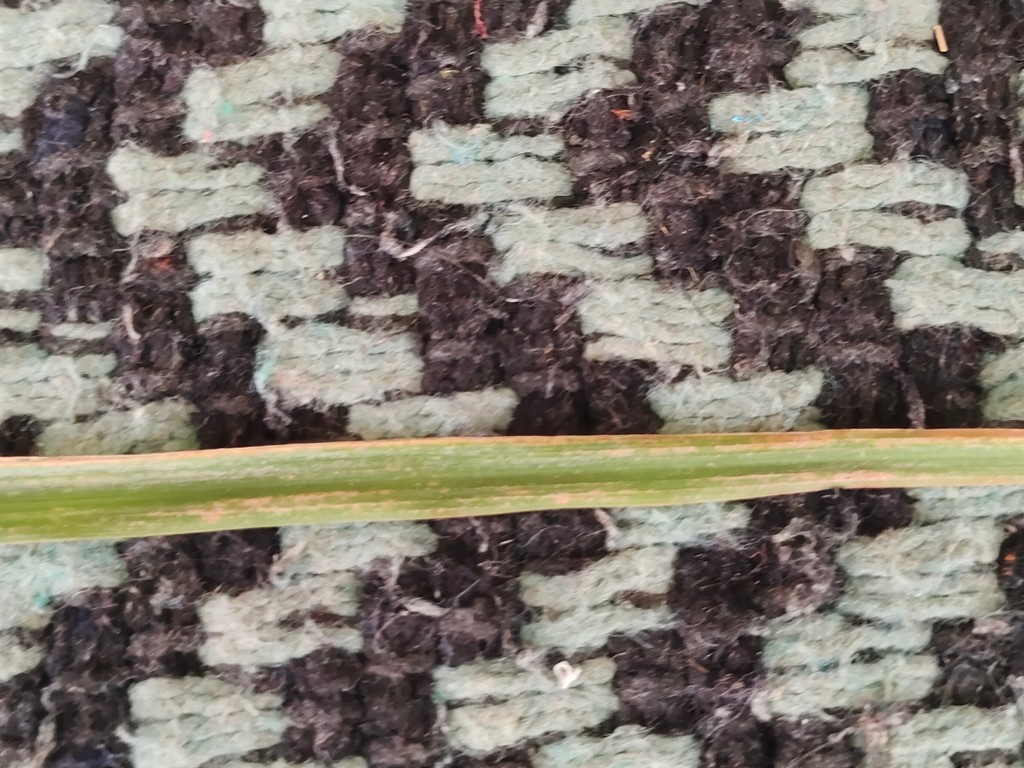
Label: Unhealthy